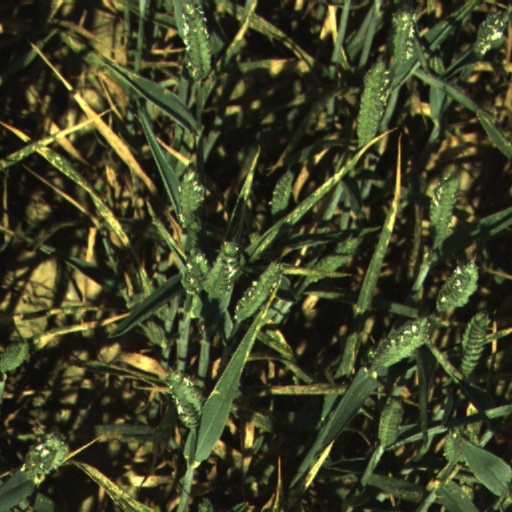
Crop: wheat